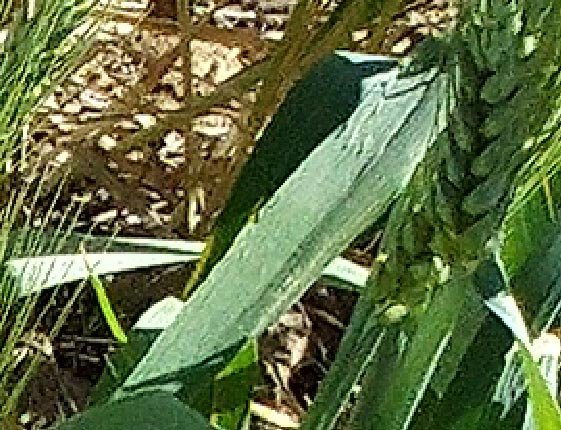
Label: Wheat___Healthy